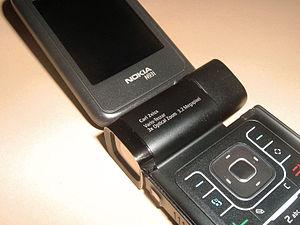
Le Nokia N93i est un smartphone de Nokia. Il fait partie de la ligne Nseries. Il fut redessiné par rapport au Nokia N93. Le Nokia N93i tourne sur Symbian v9.1 et avec l'interface de la Série 60 3ᵉ édition. Il a la particularité d'avoir l'appareil photo sur la tranche du téléphone et non derrière, et de posséder un écran supplémentaire sur le capot. Il fut annoncé le 8 janvier 2007 et vendu le même mois. Il est compatible N-Gage 2.0